Maxime Chattam

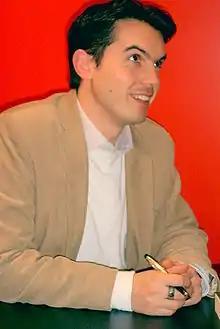
Maxime Chattam

Maxime Drouot, known by his pen name Maxime Chattam or Maxime Williams, is a French novelist who, after studying criminology, specialized in writing crime novels.